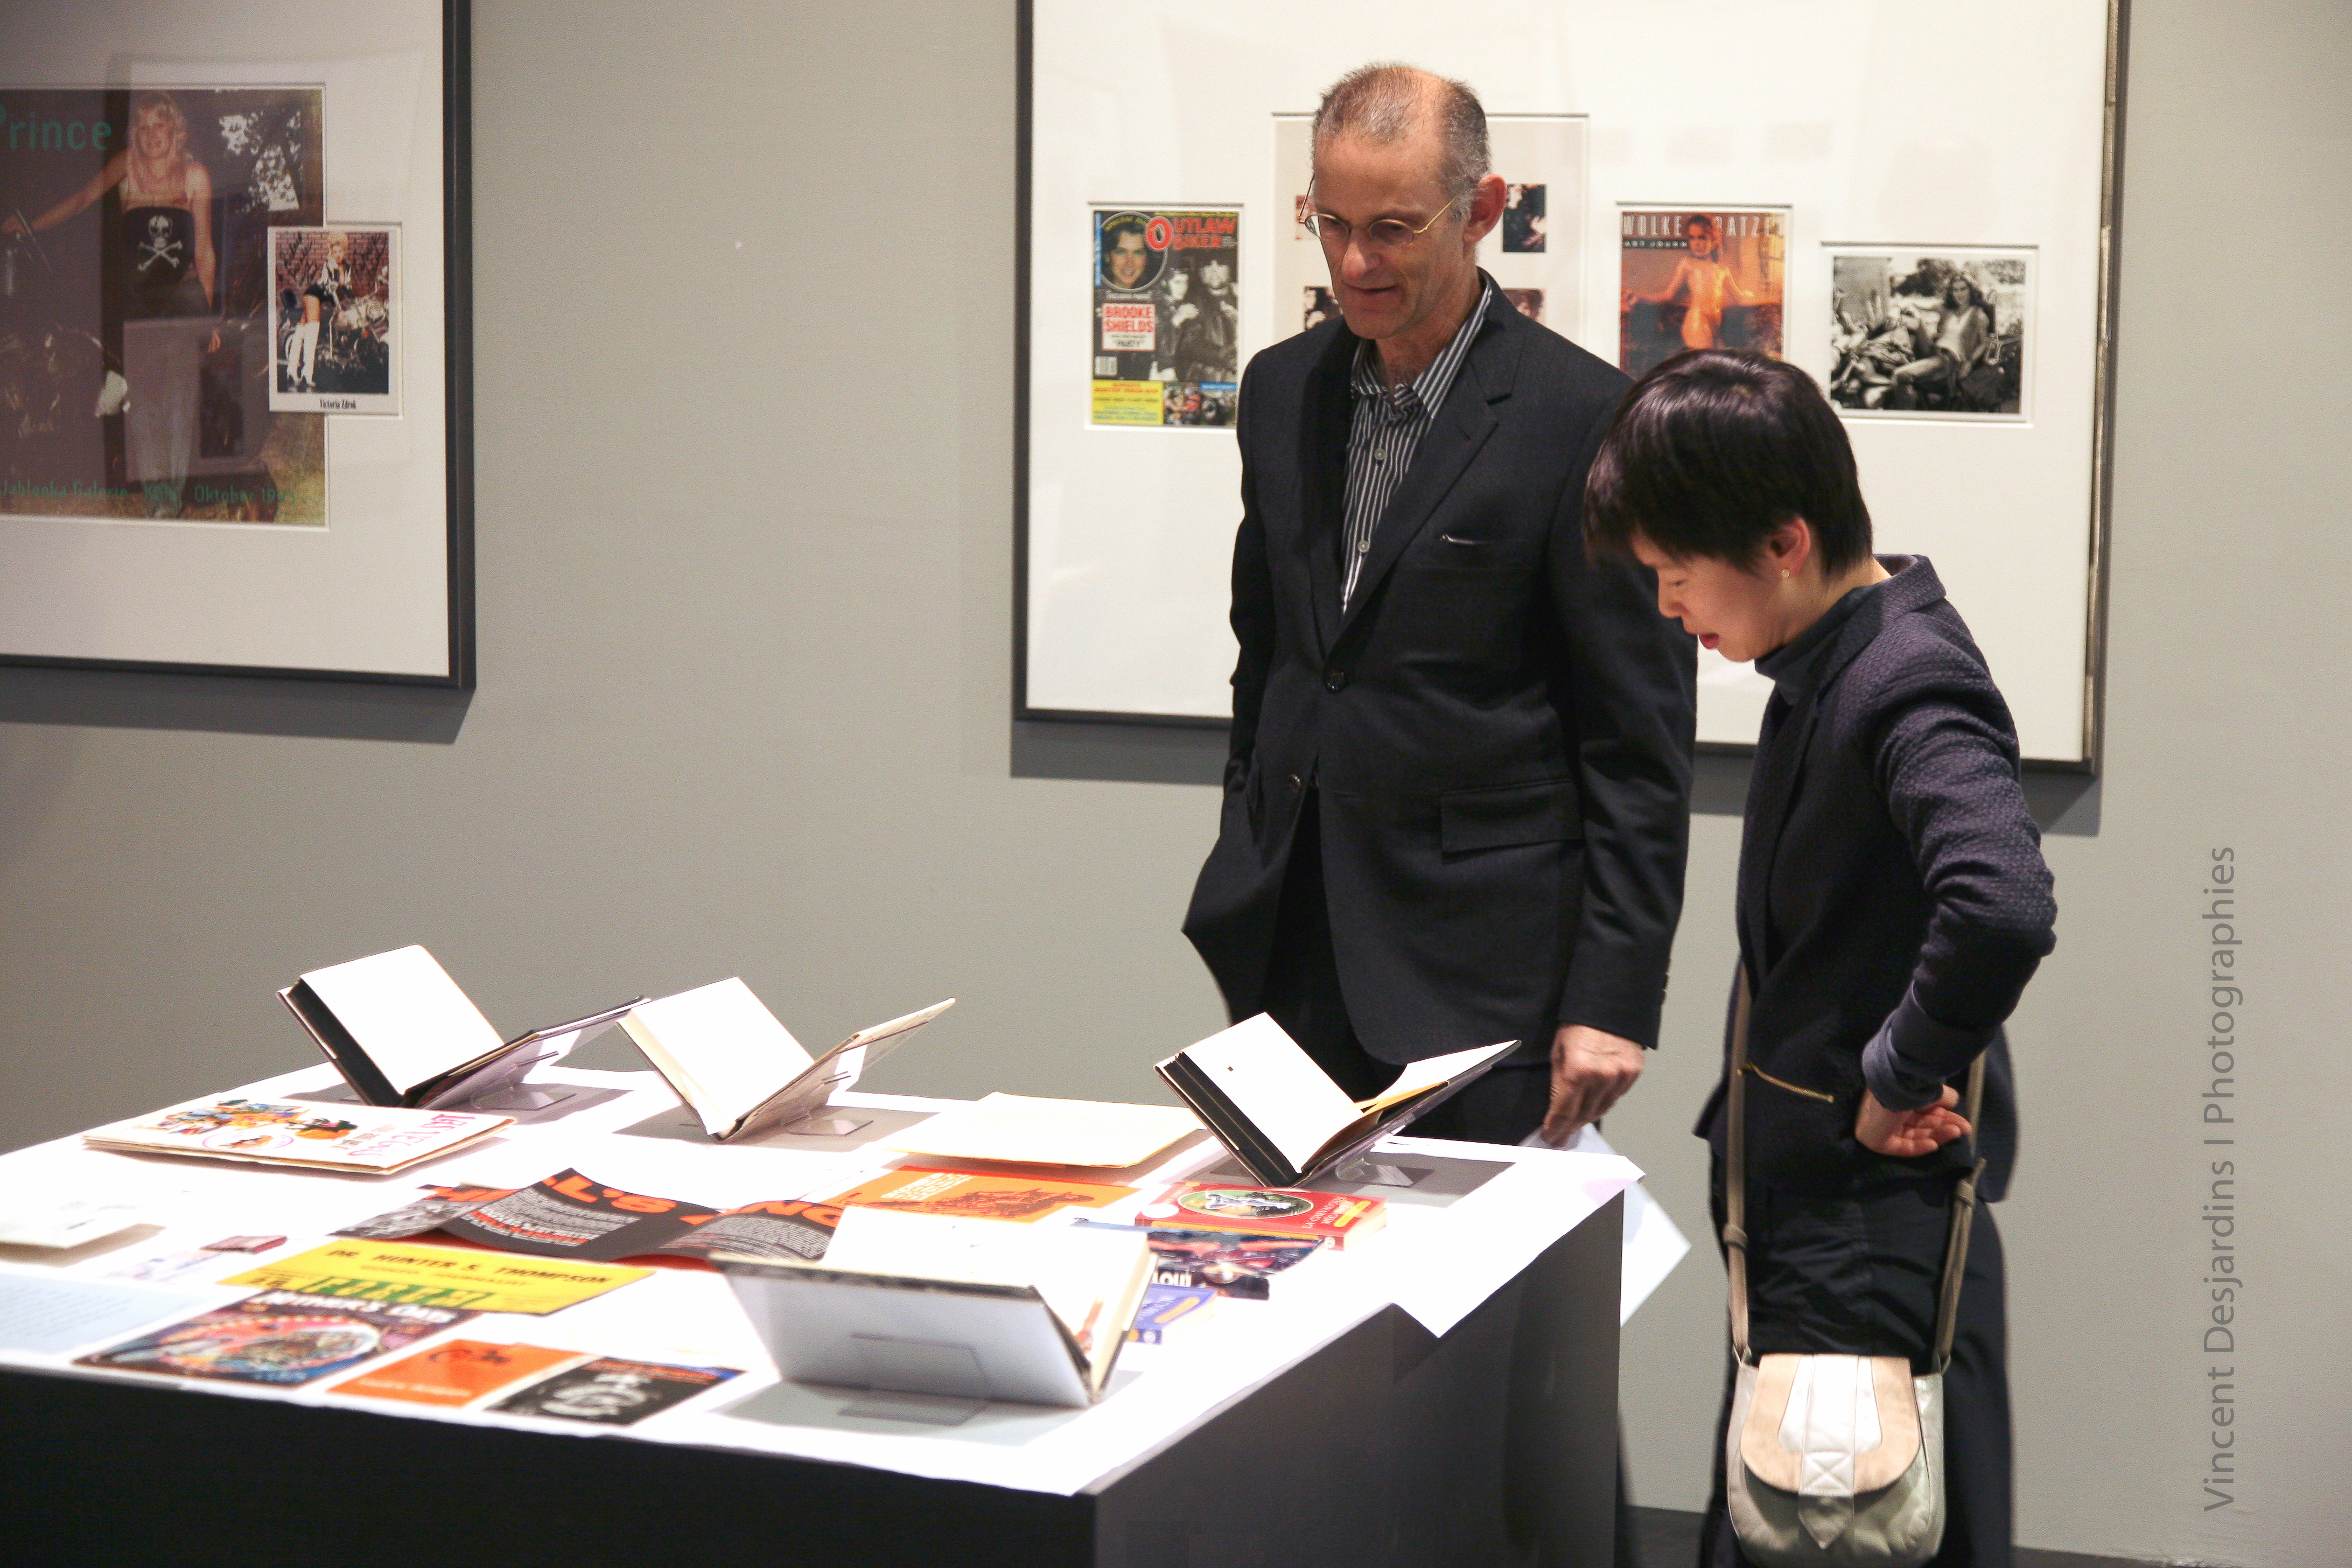
paris, art, exposition, design, bnf, exhibition, richardprince, biblioth quenationaledefrance, art exhibition